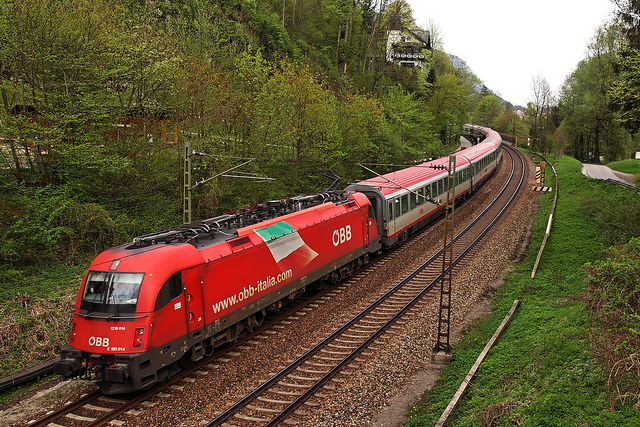
A red passenger train traveling through wilderness and country.

A red train on the tracks coming around the curve.

a red and white train and some green trees

A red train traveling down the train tracks.

A commuter train travels along a bend at the bottom of a hill.